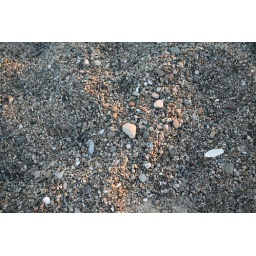
The beach in Oxnard, California is interesting. There are areas that are beautiful sand and others that are full of small rocks.